Levi P. Morton

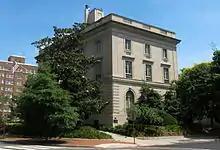
From 1889 until 1895, Morton lived at this residence in Washington, D.C.

After returning to the United States, Morton was a candidate for U.S. Senator in 1885. He lost the Republican nomination to William M. Evarts, who went on to win election by the full New York State Legislature. He was again a candidate in 1887. Republicans controlled the legislature, meaning their nominee would win the election. Incumbent Warner Miller was recognized as a member of the Half-Breed faction, and had succeeded state Republican boss Thomas C. Platt in the Senate. Platt had succeeded Conkling as leader of the Stalwarts, and was determined to see Miller defeated, so he backed Morton against Miller. A third candidate, Frank Hiscock, was not affiliated with either faction and had little initial support. After 17 ballots failed to produce a nominee, Morton withdrew and asked his supporters to back Hiscock to ensure that Miller would not be reelected. Hiscock was chosen on the 18th ballot, and won the election by defeating Democrat Smith Mead Weed.